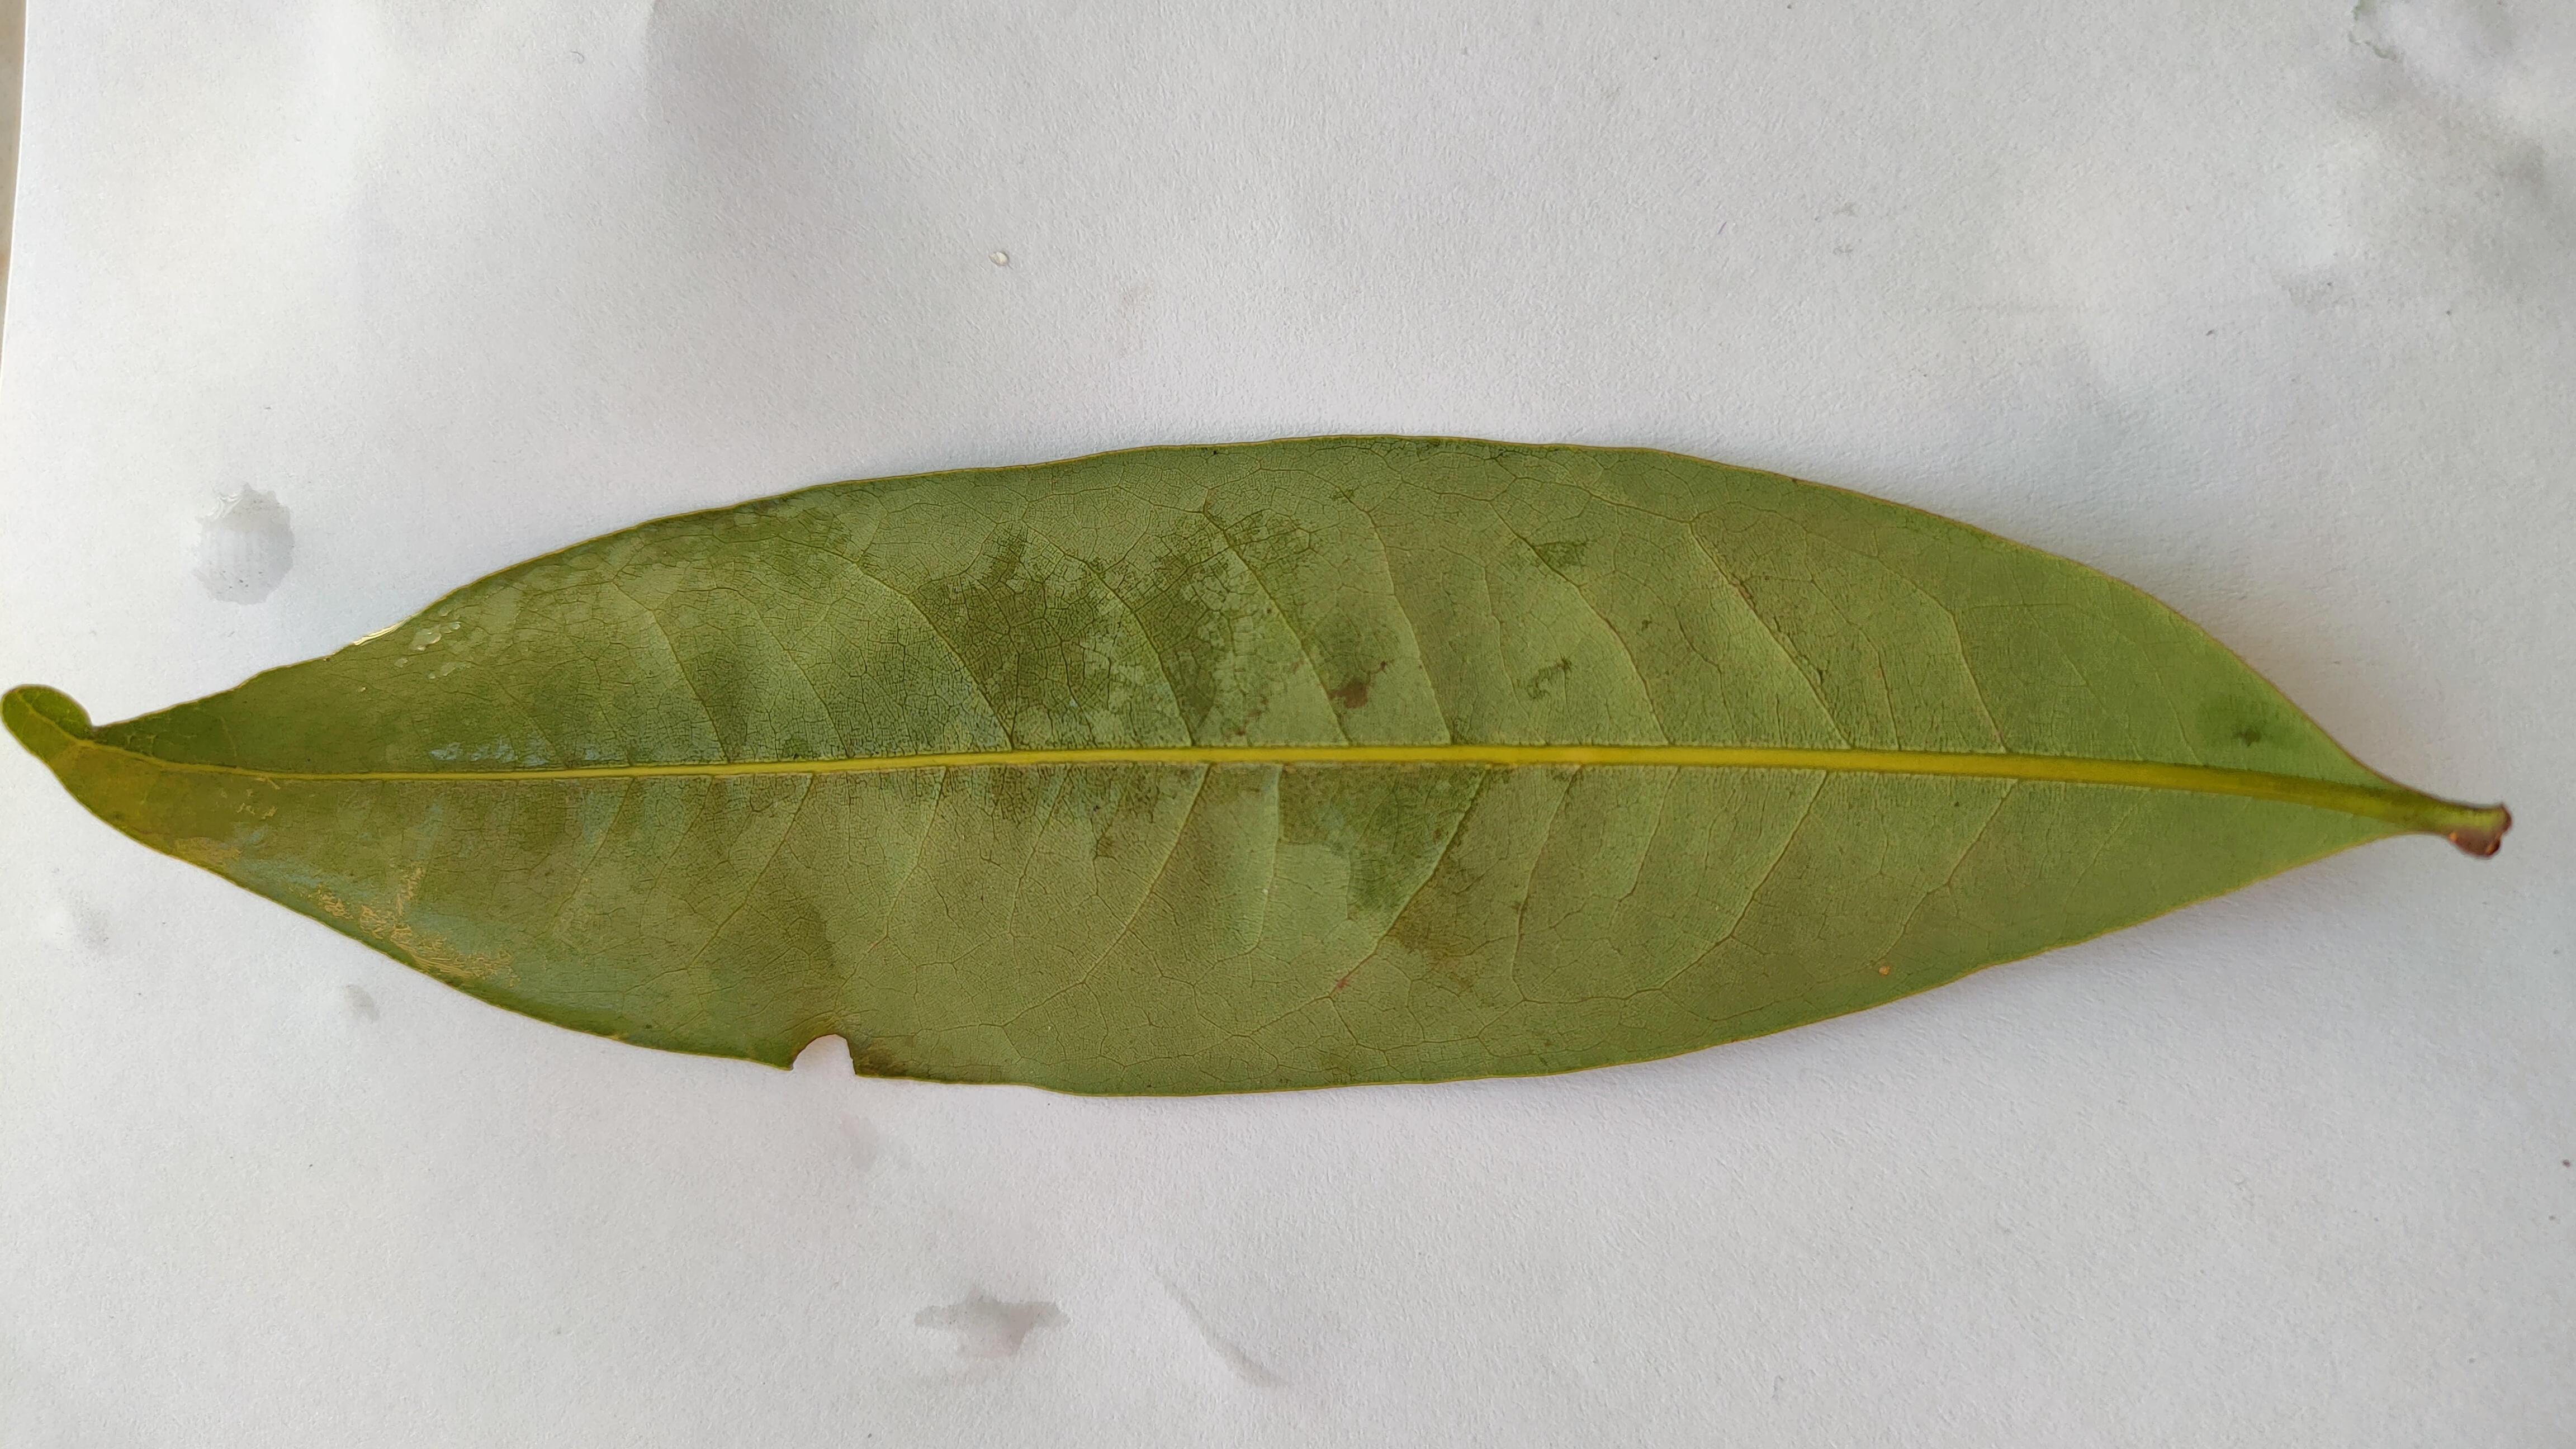
Leaf variety: Lychee